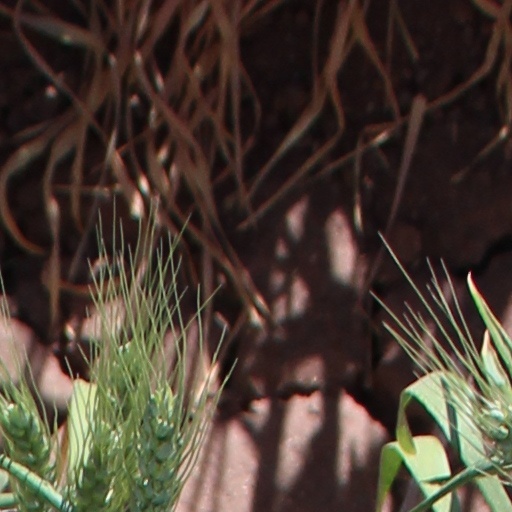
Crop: wheat